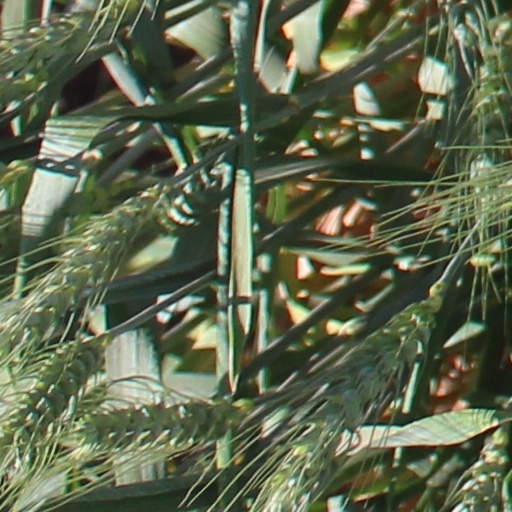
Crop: wheat